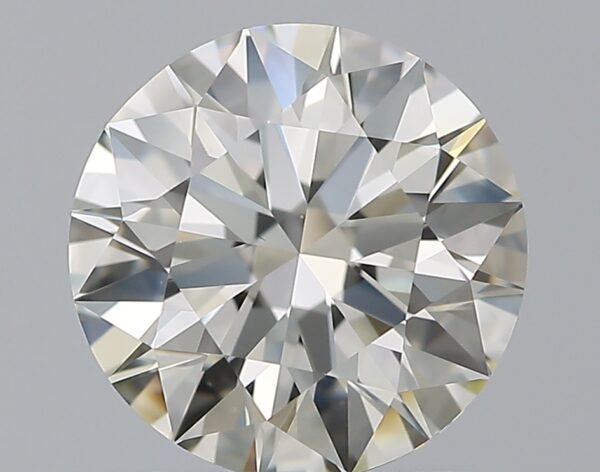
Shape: round
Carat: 1.29
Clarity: VS1
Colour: K
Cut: EX
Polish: EX
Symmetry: EX
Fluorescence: F
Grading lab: GIA
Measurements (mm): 7 x 7.04 x 4.3